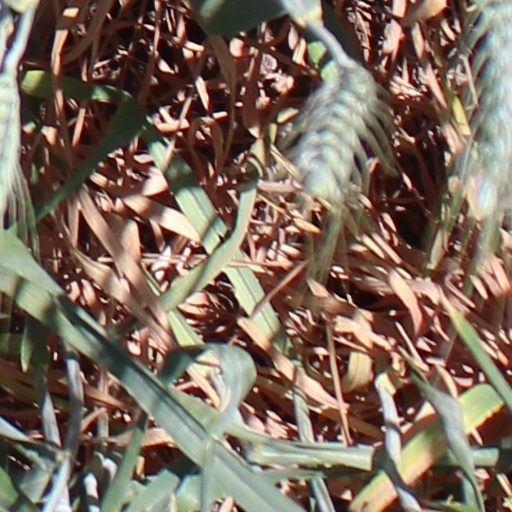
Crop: wheat